Triple Eight Race Engineering

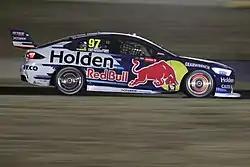
Holden ZB Commodore in 2018

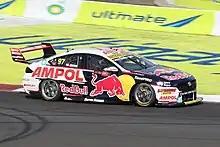
Holden ZB Commodore of Shane van Gisbergen in 2021

From 2017 until 2020, Triple Eight was the factory Holden team being rebranded as the Red Bull Holden Racing Team. The team was responsible for developing the ZB Commodore that debut in 2018. They also lead development for the expected V6 twin-turbo engine that was to be the replacement to the V8 engine in the future, all without the guidance of former technical director Ludo Lacroix. However, in April 2018, Holden announced it had chosen to halt the development of the turbocharged V6 engine and that it would be sticking with its V8 layout for the time being. This meant that the scheduled wildcard entry the team was planning to enter never happened.